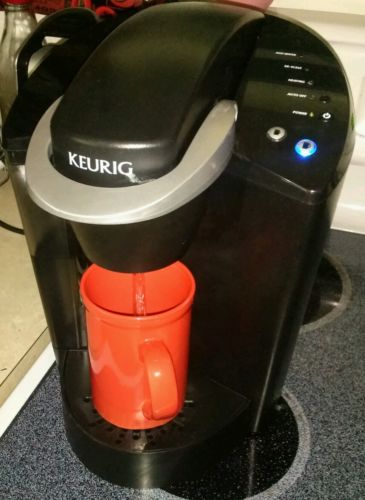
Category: coffee maker